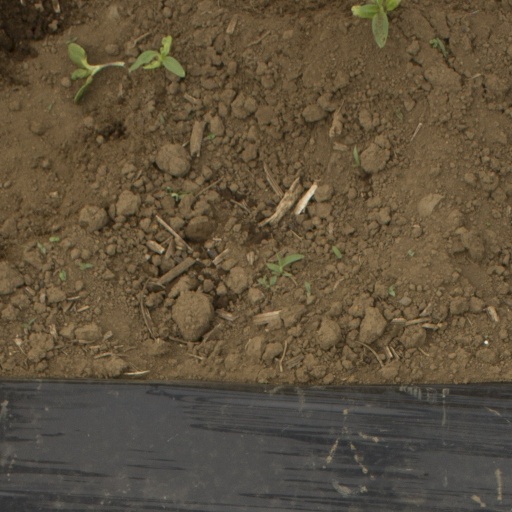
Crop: Jerusalem artichoke